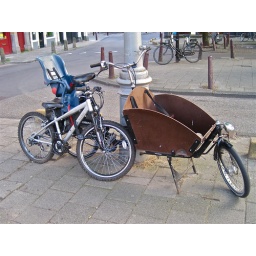
These wooden baskets on the front of bicycles are used to transport around small children.